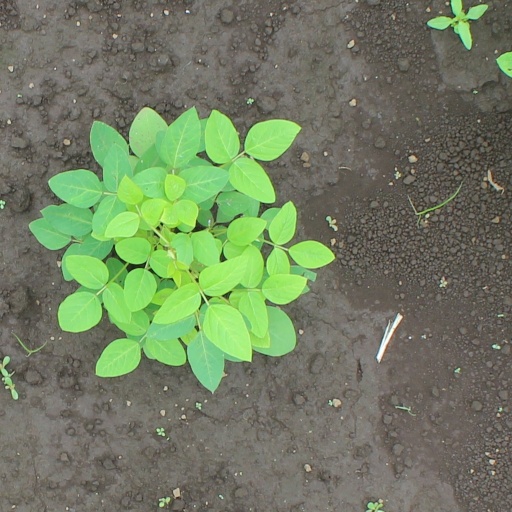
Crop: soybean